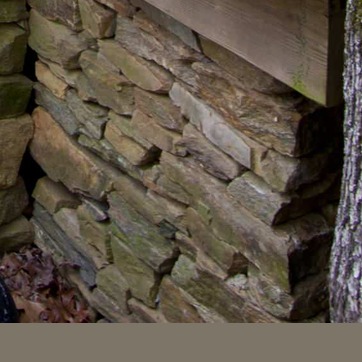
Material: stone